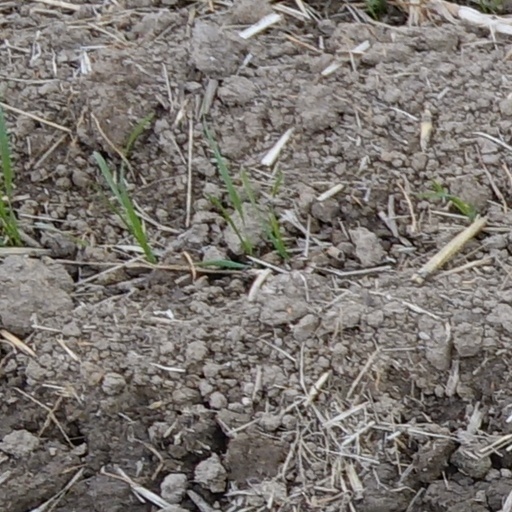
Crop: wheat